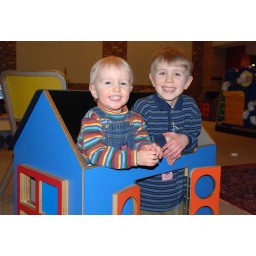
two boys in house